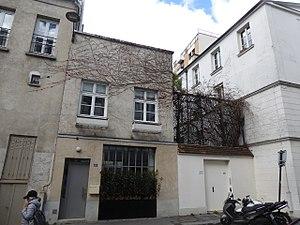
13 rue de la Clef ancien passage de la Bièvre
La Bièvre est une rivière qui prend source à Guyancourt et qui se jette dans le collecteur principal des égouts de Paris.